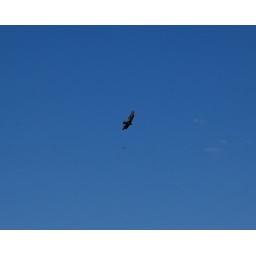
Saw him flying above my office building on my way out the door.